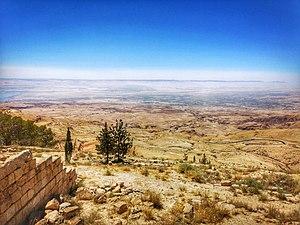
La Terre promise représente ce que dès la Genèse, la Torah ou Bible hébraïque désigne sous le nom de « Terre d'Israël » dans le pays de Canaan, « pays où coulent le lait et le miel », qui, selon les textes, fut promise par Dieu au patriarche hébreu Abraham et à sa descendance par Isaac et Jacob, comme une promesse de vie.